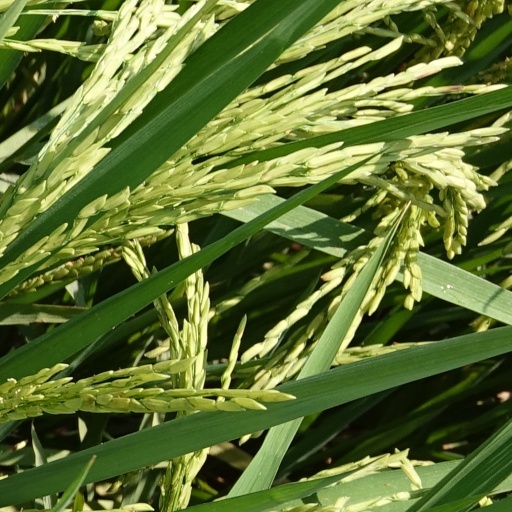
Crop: rice